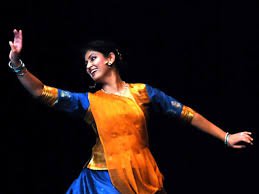
Dance form: kathak